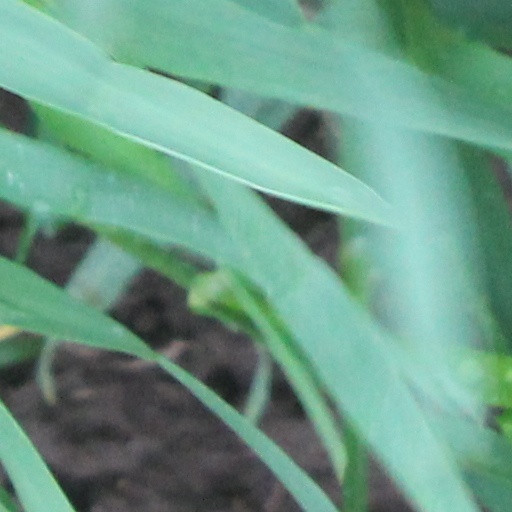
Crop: wheat